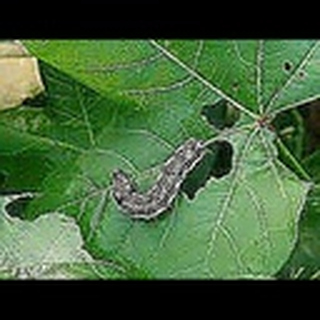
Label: cotton_army_worm